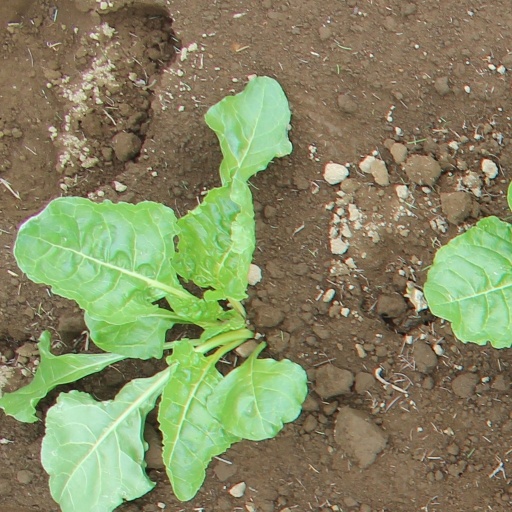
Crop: sugar beet